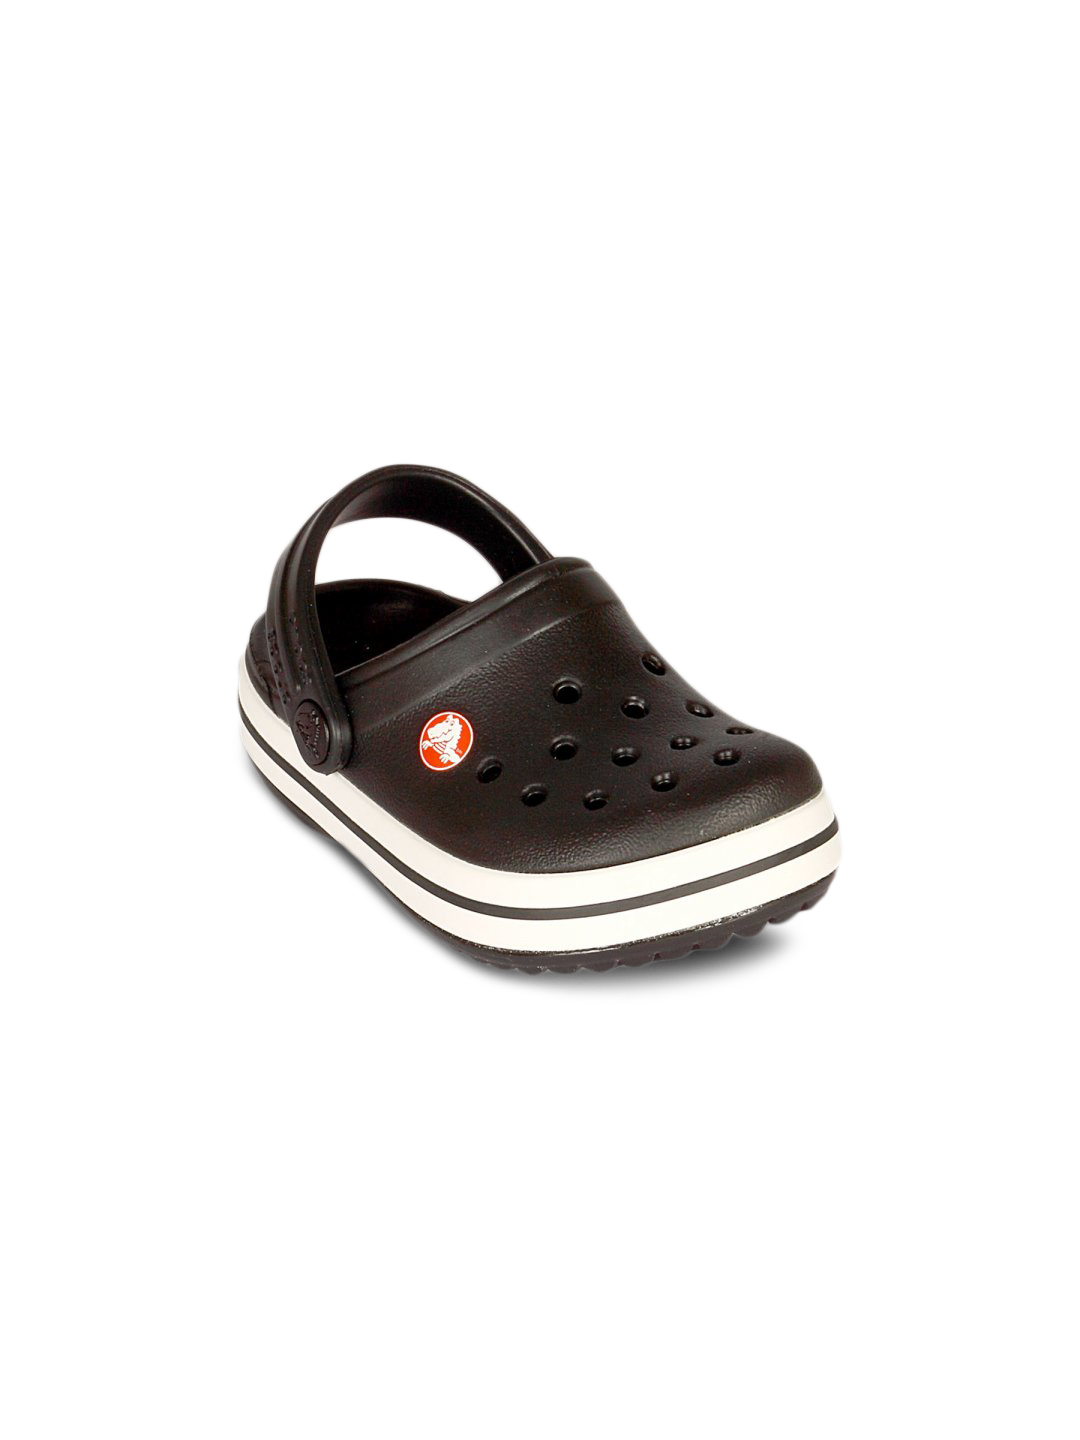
Crocs Kids Crocband Black Sandals
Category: Footwear / Flip Flops / Flip Flops
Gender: Unisex
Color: Black
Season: Summer 2011
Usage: Casual